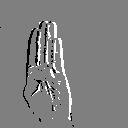
ASL letter: b